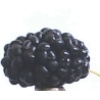
Label: mulberry